Southeast University

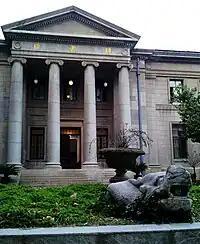
Mengfang Library, built in 1923

In 1924, the Engineering School of National Southeast University merged with the water conservancy school Hohai Engineering School to form National Hohai Technology University, with Mao Yisheng as president.